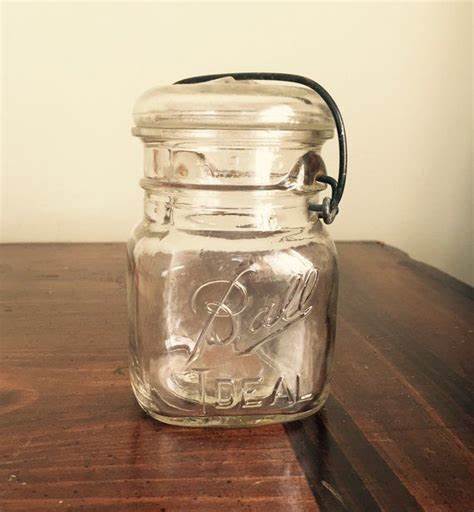
Waste category: glass